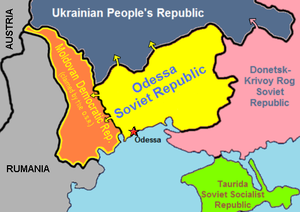
Le Yedisan est une province historique et une région naturelle d'Ukraine correspondant à l'extrémité occidentale de la steppe pontique.
La République soviétique d’Odessa est une république soviétique éphémère, formée le 31 janvier 1918 et dissoute le 19 mars 1918. Son président était Vladimir Ioudovski du « Milrevkom » bolchévik.